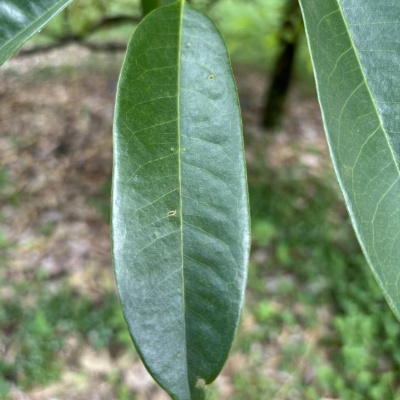
Label: Leaf_Healthy